Geography of New York City

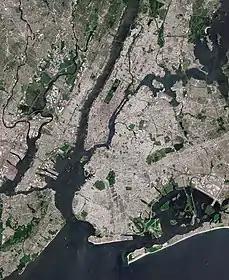
Satellite image showing most of the five boroughs, portions of eastern New Jersey, and the main waterways around New York Harbor

The geography of New York City is characterized by its coastal position at the meeting of the Hudson River and the Atlantic Ocean in a naturally sheltered harbor. The city's geography, with its scarce availability of land, is a contributing factor in making New York the most densely populated major city in the United States. Environmental issues are chiefly concerned with managing this density, which also explains why New York is among the most energy-efficient and least automobile-dependent cities in the United States. The city's climate is temperate.